Rumen Radev

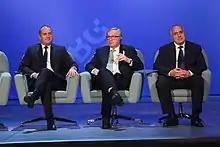

Since his election into office, Radev has frequently criticised Bulgarian prime minister Boyko Borisov, whom Radev views as permitting corruption through a 'reckless leadership style', as well as attempting to strangle his political opposition. This led Radev to frequently veto legislative proposals submitted by Borisov's GERB party to Bulgarian Parliament, issuing a total of 19 vetoes in his first two and a half years of his presidency. Borisov, on the other hand, often accused Radev of 'sabotaging the government's work', as well as supporting the opposition Socialist Party during campaign periods.